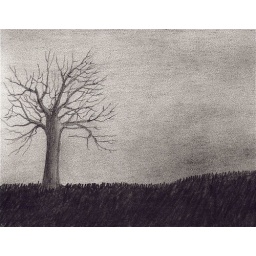
tree in field graphite